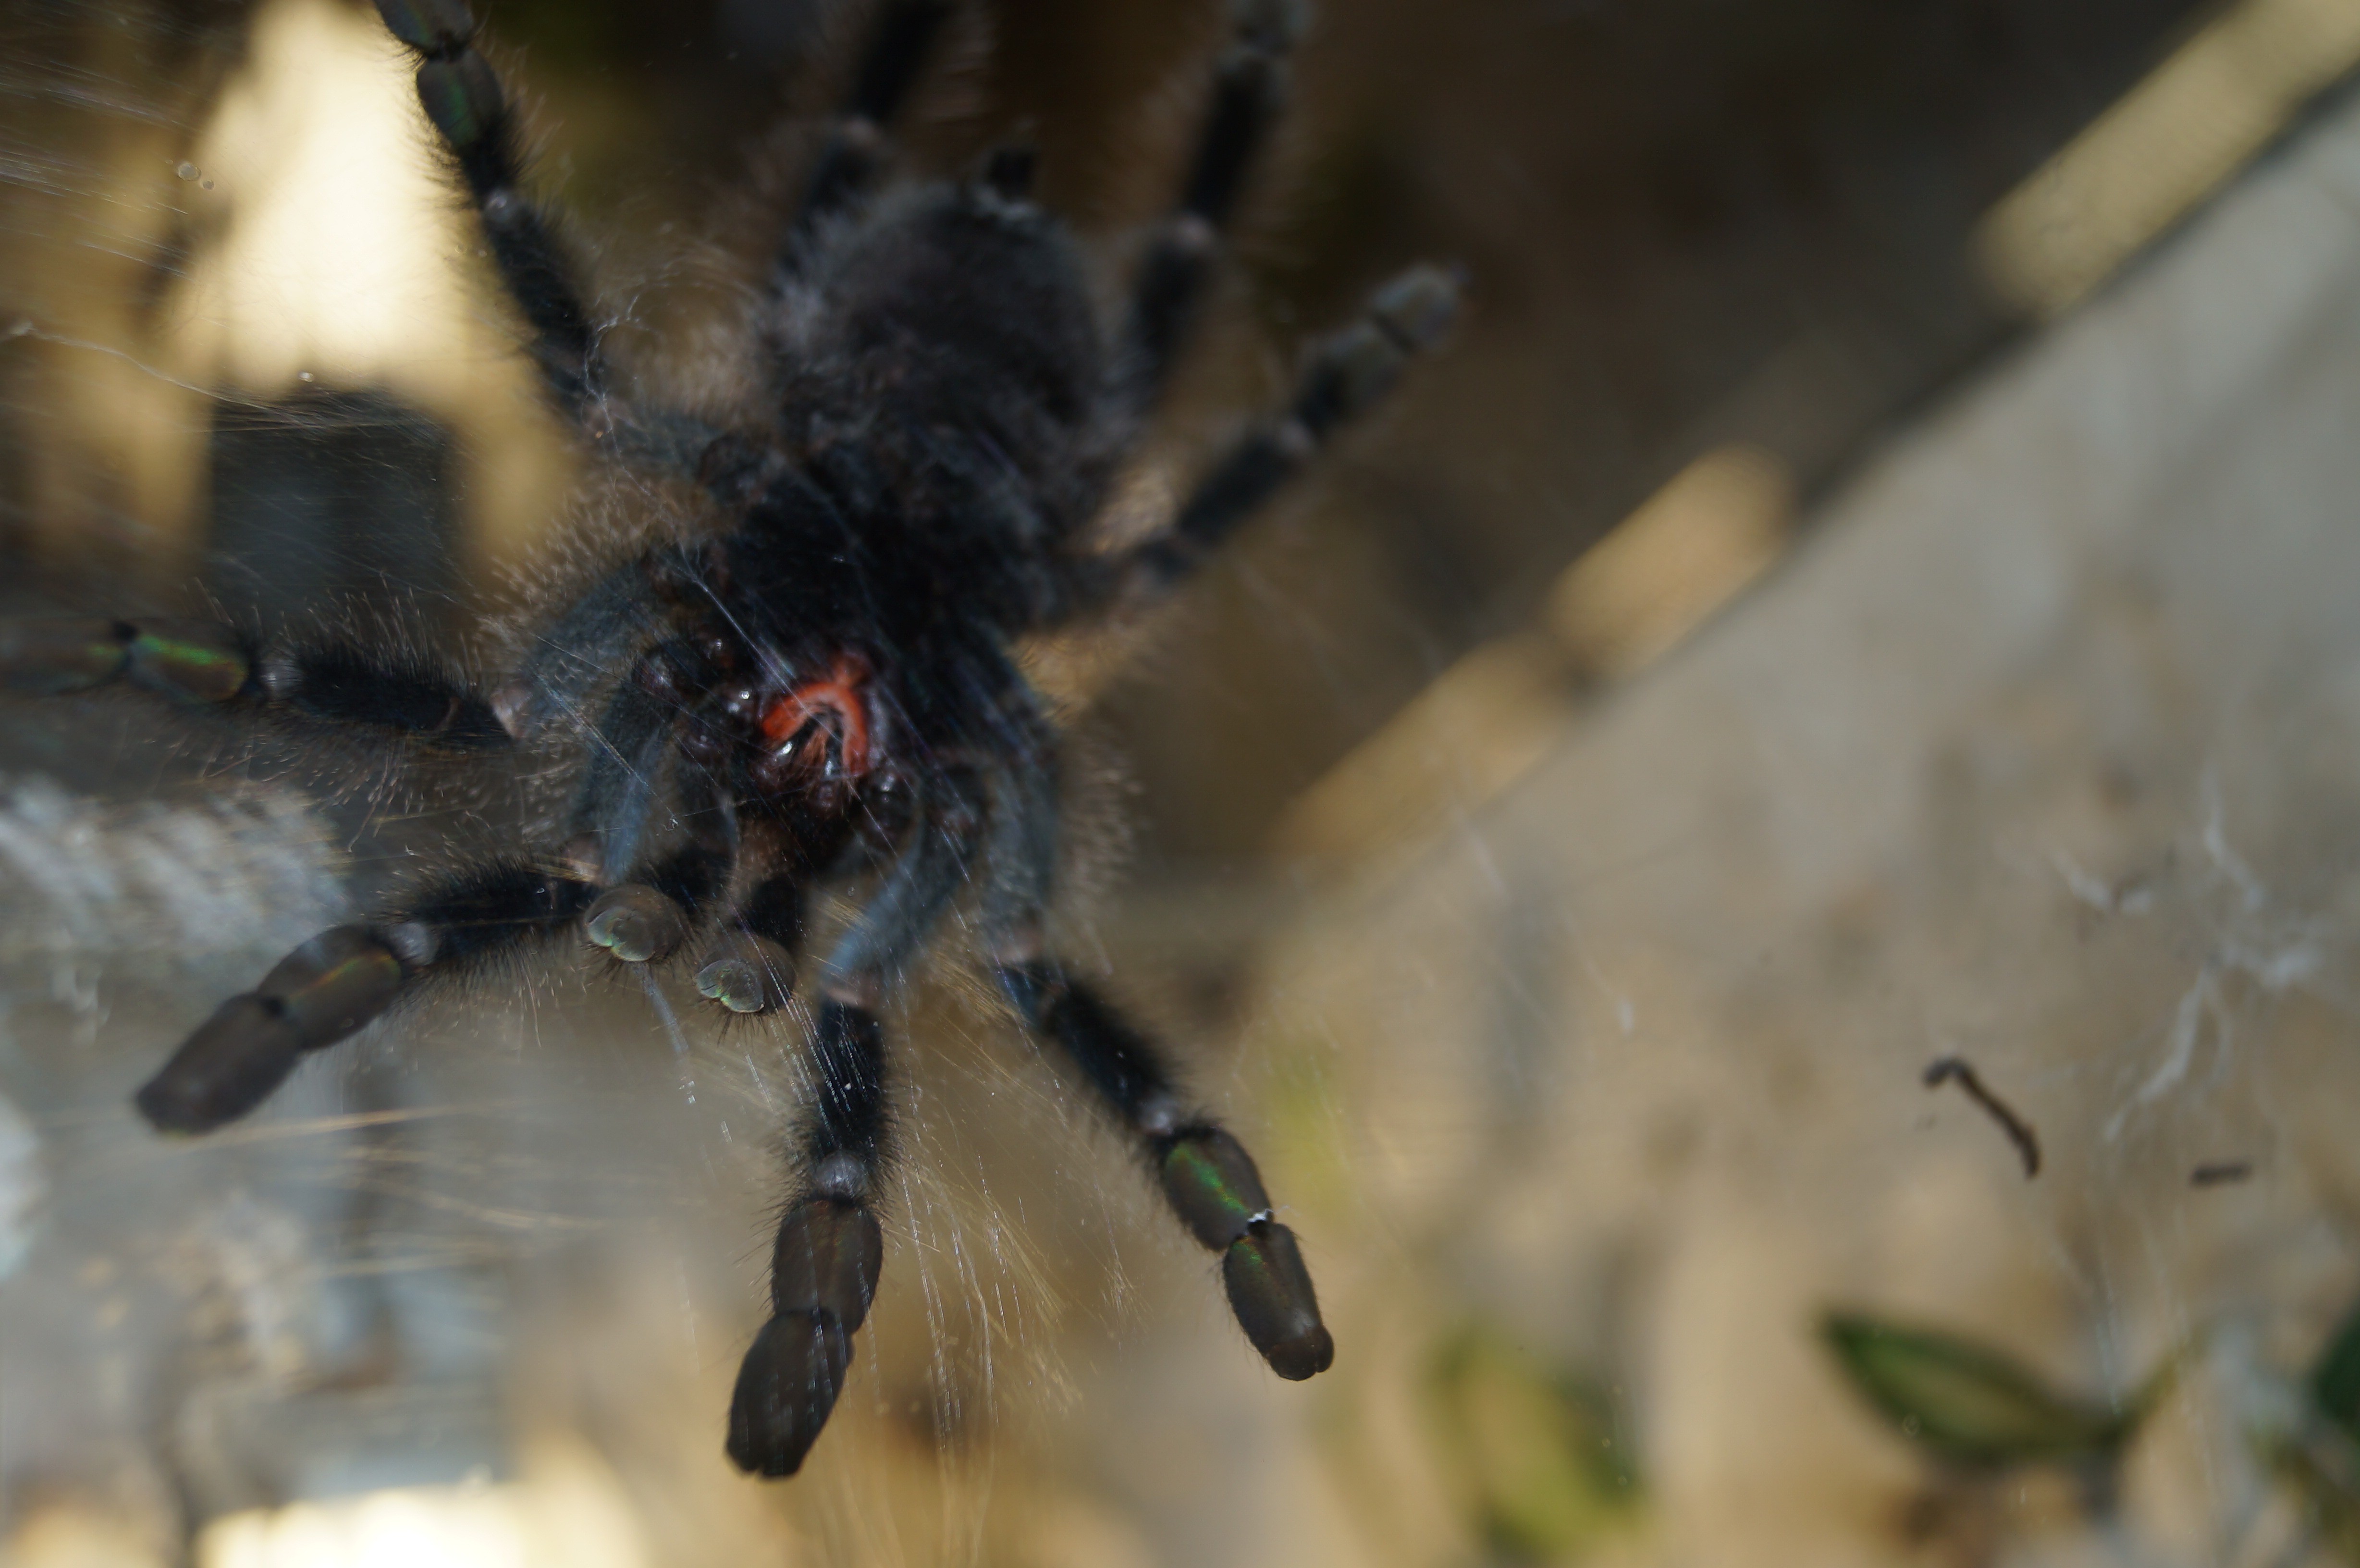
nature, flower, wildlife, insect, close, fauna, invertebrate, close up, spider, fear, arachnid, creepy, tarantula, phobia, macro photography, arthropod, mandibles, wolf spider, araneus, orb weaver spider, arachnophobisch